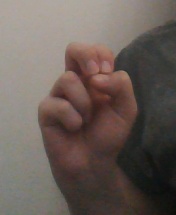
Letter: gaaf